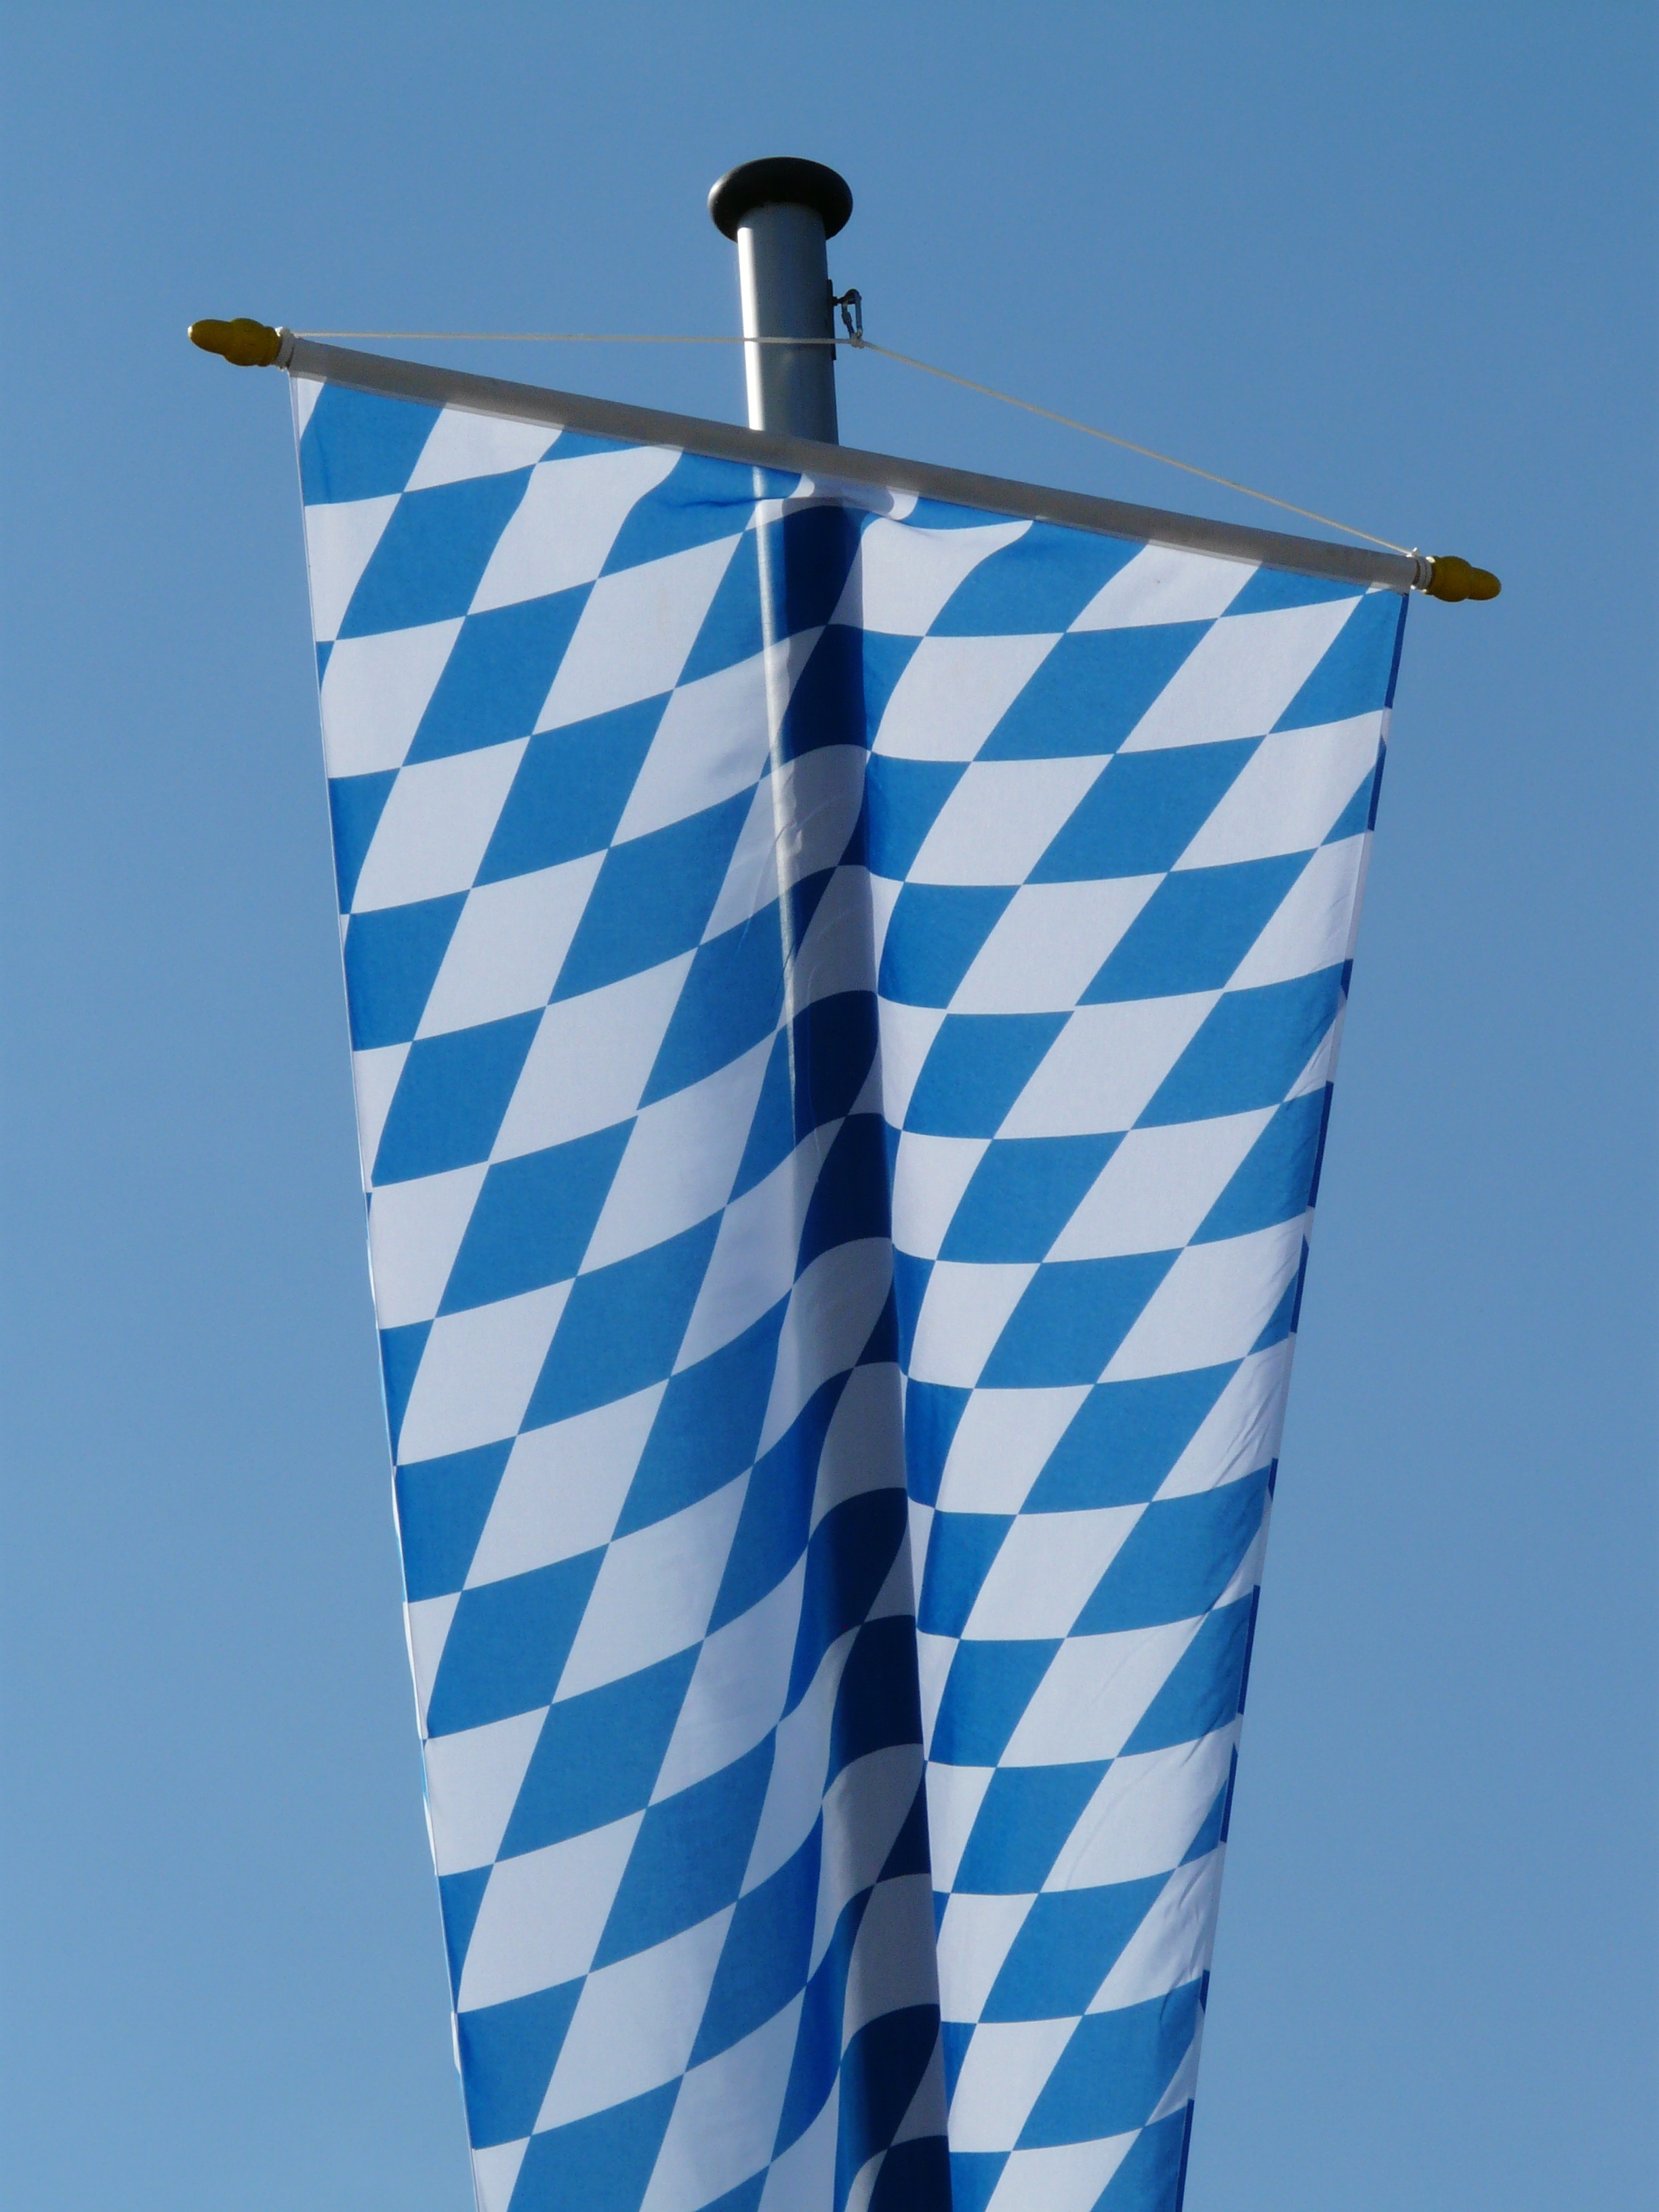
sky, white, skyscraper, mast, flag, blue, bavaria, blow, flutter, bavarian flag, flag of the united states